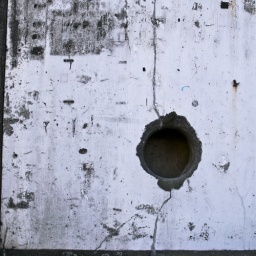
A decaying wall fragment found in Urayasu with a small blue streak.